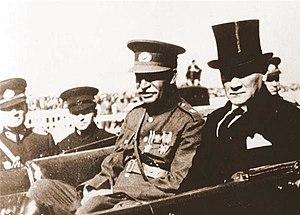
Reza Chah Pahlavi, aussi écrit Rizā Shāh Pahlevi ou plus rarement Reza Iᵉʳ, Reza Chah Iᵉʳ ou Pahlavi Iᵉʳ, né à Alasht le 15 mars 1878 et mort à Johannesburg le 26 juillet 1944, est l'empereur de Perse de 1925 à 1941 et le fondateur de la dynastie Pahlavi. À différentes époques, il est également connu sous les noms de Reza Pahlavan, Reza Savad-Koohi, Reza Khan, Reza Khan Mir-Panj, Reza Sedar Sepah, Reza Pahlavi, ayant d’abord été militaire, chef des armées, ministre de la Guerre puis Premier ministre avant d'être empereur entre 1925 et 1941.